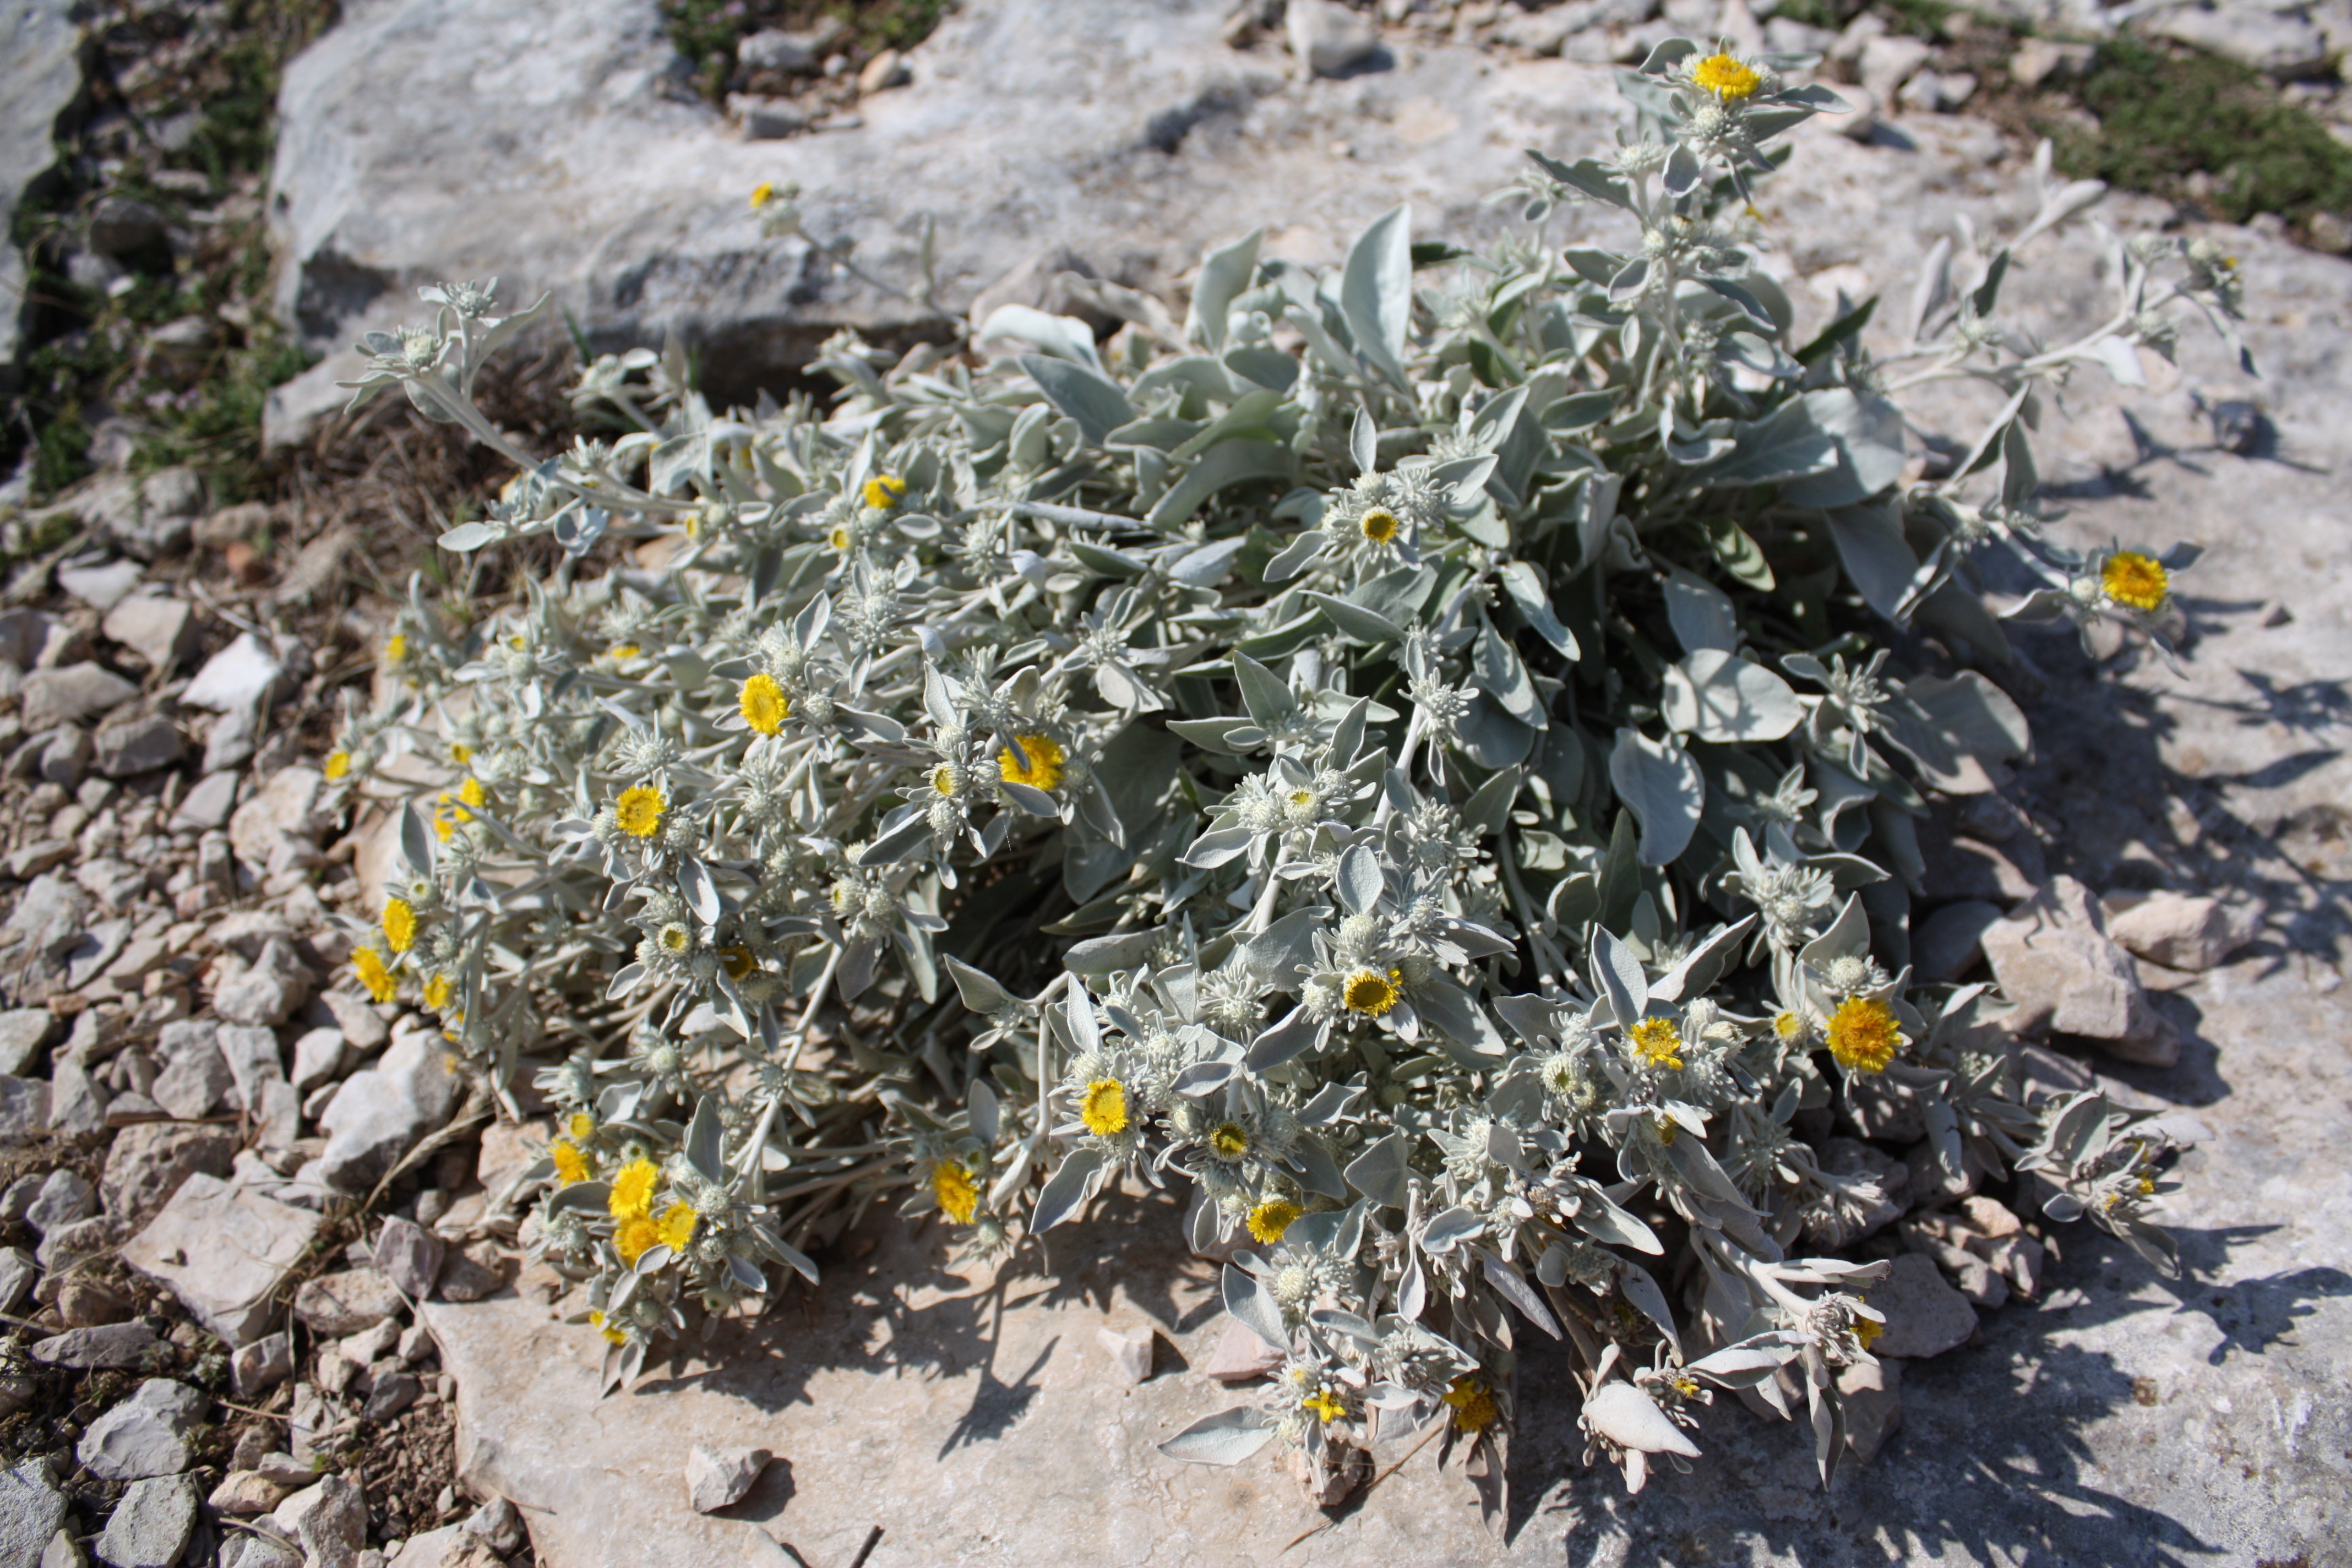
nature, plant, leaf, flower, produce, seaweed, flora, flowers, rocks, mountains, shrub, the sun, the stones, flowering plant, daisy family, land plant